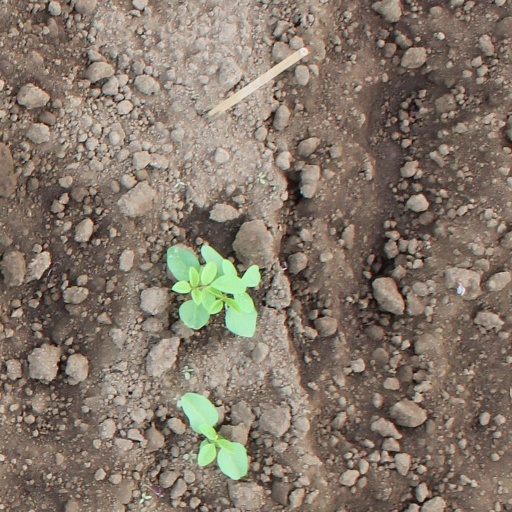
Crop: soybean